Naga Panchami

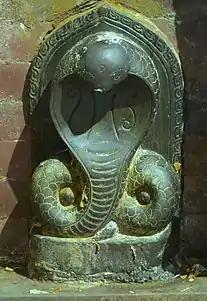
Naag or serpent

As it is believed that snakes have more powers than humans and on account of its association with Shiva, Devi, Vishnu and Subramanya, a degree of fear is instilled resulting in deification of the cobra and its worship throughout the country by Hindus.